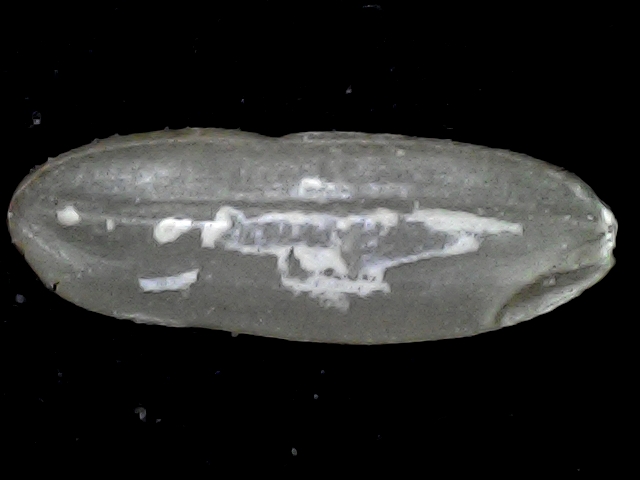
Rice variety: BD72